Architecture of Bermuda

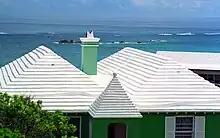
A typical residence, emphasis on the stepped Bermudian roof, used for rainwater collection

The archetypical Bermuda house is a low, squared building with a stepped, white roof and pastel-painted walls, both of which are made out of stone. Between roof and wall are a series of eaves painted a third colour, which is also used on the wooden shutters of relatively small windows. Often built on a slope, there is a set of stairs, wider at the base than at the top, leading up to a porch or veranda around the front door. Rare embellishments include a brick pattern down the corners of the building, and narrow moulding to highlight features such as windows.